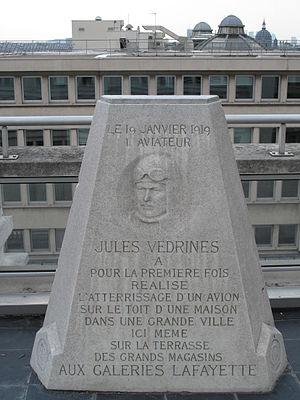
Plaque commémorant le premier atterrisage sur le toit d'un immeuble
Jules Charles Toussaint Védrines, né à La Plaine Saint-Denis le 21 décembre 1881 et mort le 21 avril 1919 à Saint-Rambert-d'Albon, est un aviateur français.